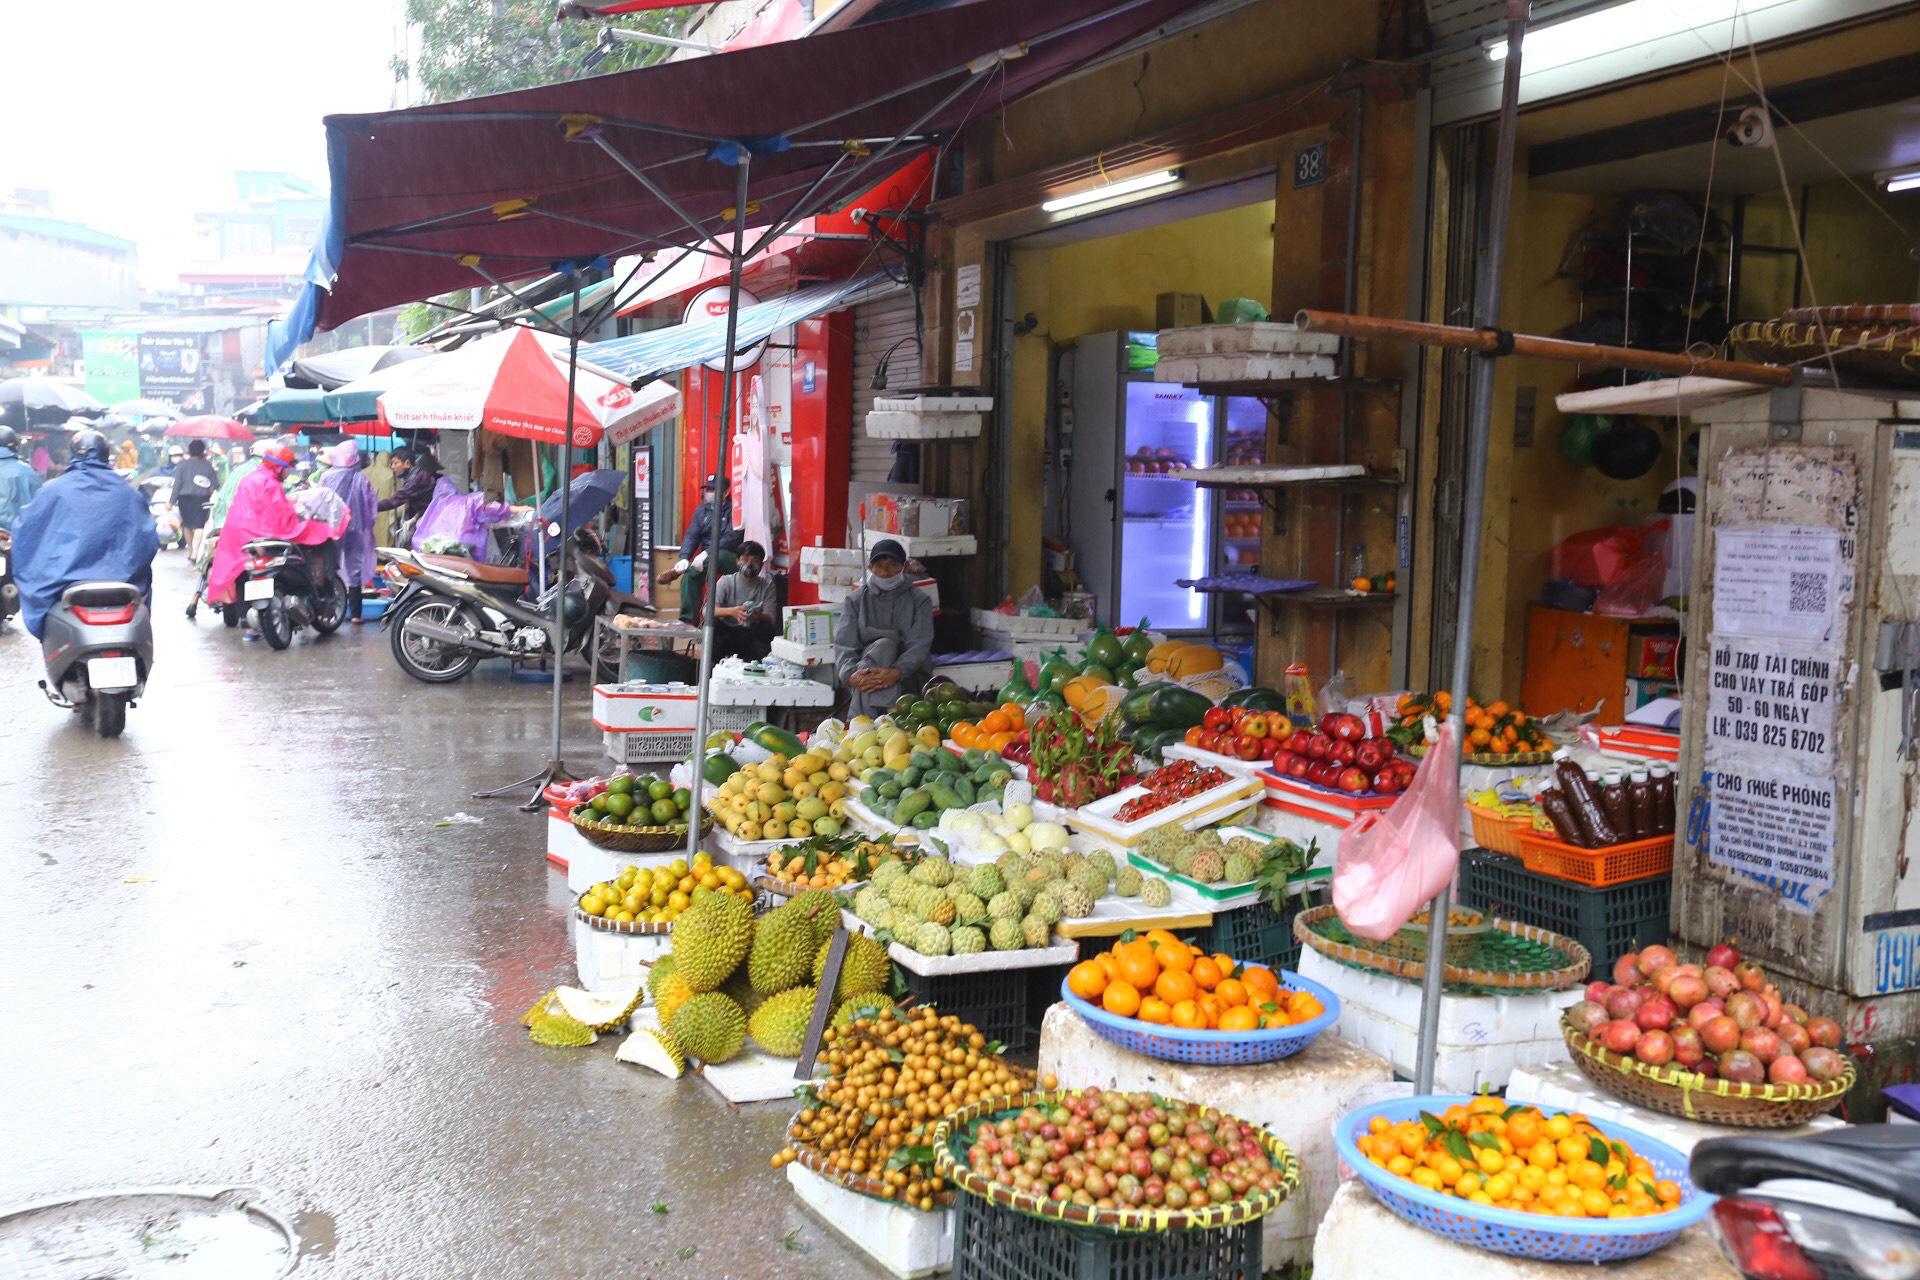
những người đi xe máy phải sử dụng áo mưa để không bị ướt khi đi chợ